Wateringbury

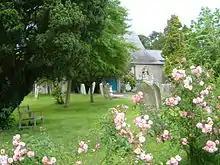
The churchyard of St John the Baptist with a yew, roses, a sundial and monuments

The economic activity of residents aged 16–74 was 43.9% in full-time employment, 12.1% in part-time employment, 10.3% self-employed, 2% unemployed, 2.5% students with jobs, 3.2% students without jobs, 13.9% retired, 7.1% looking after home or family, 2.8% permanently sick or disabled and 2.2% economically inactive for other reasons. The industry of employment of residents was 15.7% retail, 12.1% manufacturing, 7% construction, 15.6% real estate, 11.5% health and social work, 6.4% education, 6.4% transport and communications, 6.6% public administration, 3% hotels and restaurants, 8.5% finance, 1.7% agriculture and 5.5% other.